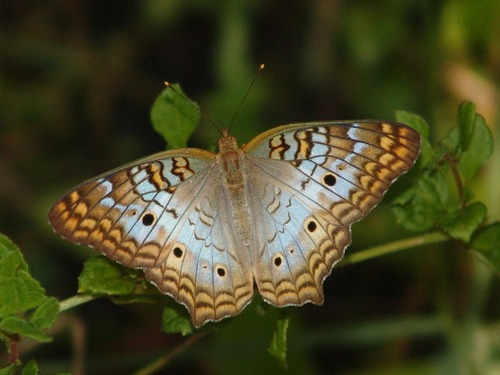
Scientific name: Anartia jatrophae
Common name: White peacock
Family: Nymphalidae
Order: Lepidoptera
Pollinator type: Primary pollinator
Habitat: Gardens, parks, and open areas
Geographic range: Southern United States to Argentina
Conservation status: Least Concern